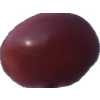
Label: pink_grape